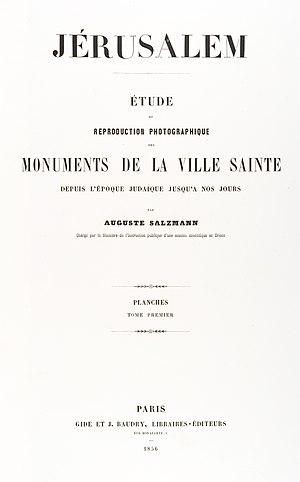
Auguste Salzmann, né le 14 avril 1824 à Ribeauvillé et mort le 24 février 1872 à Paris, est un photographe français, qui se consacra principalement à l'archéologie et au Proche-Orient.